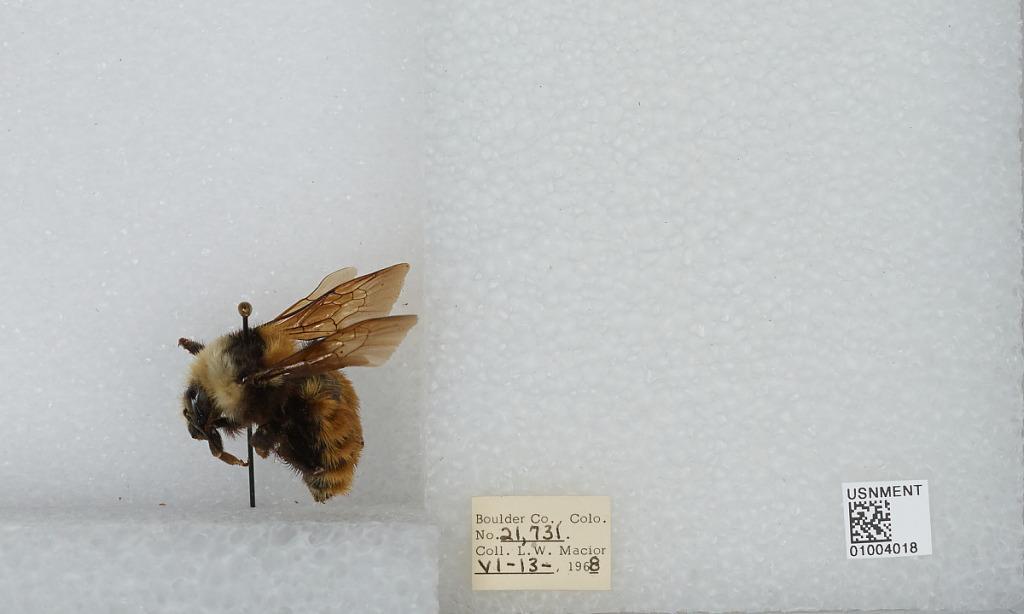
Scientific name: Bombus (Subterraneobombus) appositus Cresson
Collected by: L. Macior
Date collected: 1968-6-13
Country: United States
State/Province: Colorado
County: Boulder
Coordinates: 40.09, -105.36